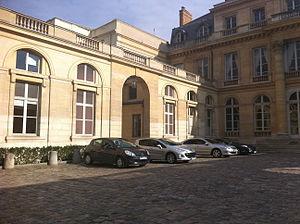
Aile Est de l'hôtel du Châtelet (Paris).
L'hôtel du Châtelet est un bâtiment néoclassique situé au 127, rue de Grenelle, dans le 7ᵉ arrondissement de Paris.